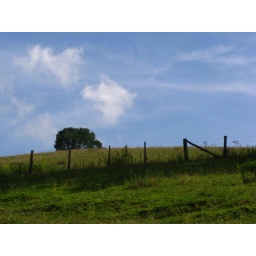
Cow pasture above my parents' house